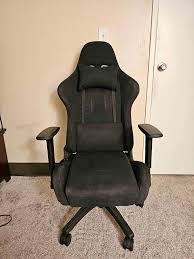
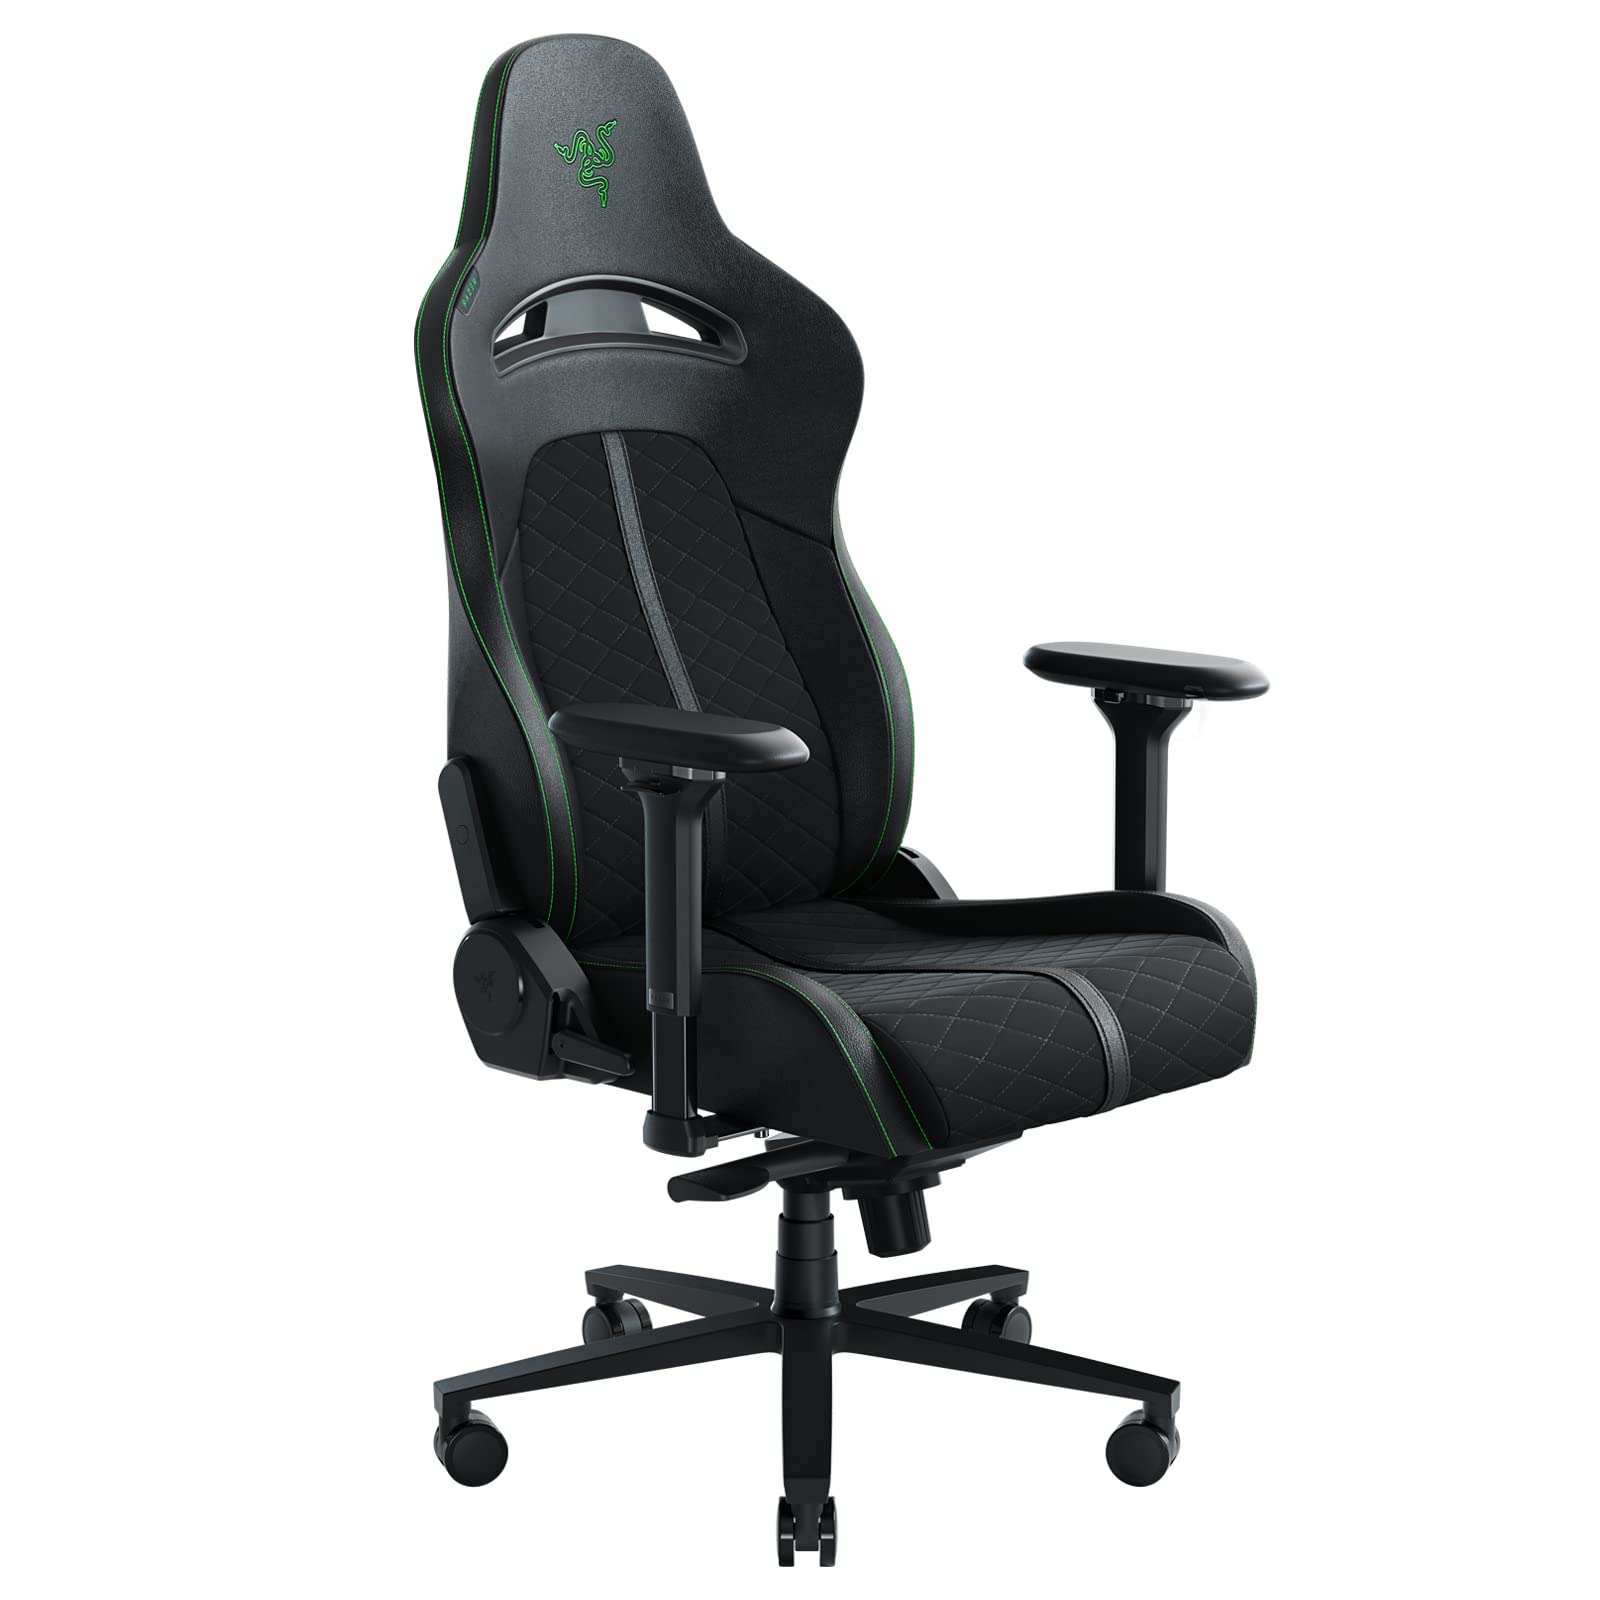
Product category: items_chair
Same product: no